Her Grace Commands

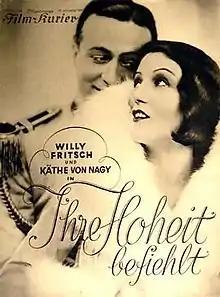

Her Grace Commands is a 1931 German romantic comedy film directed by Hanns Schwarz and starring Käthe von Nagy, Willy Fritsch and Reinhold Schünzel. It is also translated into the alternative title Her Highness Commands. It was shot at the Babelsberg Studios with sets designed by the art director Erich Kettelhut. It premiered in Mannheim on 3 March 1931, before being released at the Gloria-Palast in Berlin the next day. A French-language version ("Princess, At Your Orders!") was produced simultaneously, also directed by Schwarz but with a different cast. The film was remade in Hollywood as well, retitled "Adorable", and released by the Fox Film Corporation in 1933.